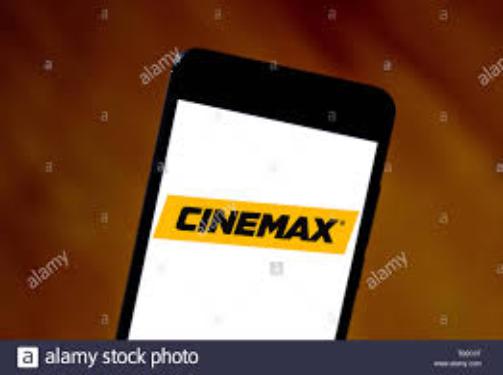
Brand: Cinemax
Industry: Leisure